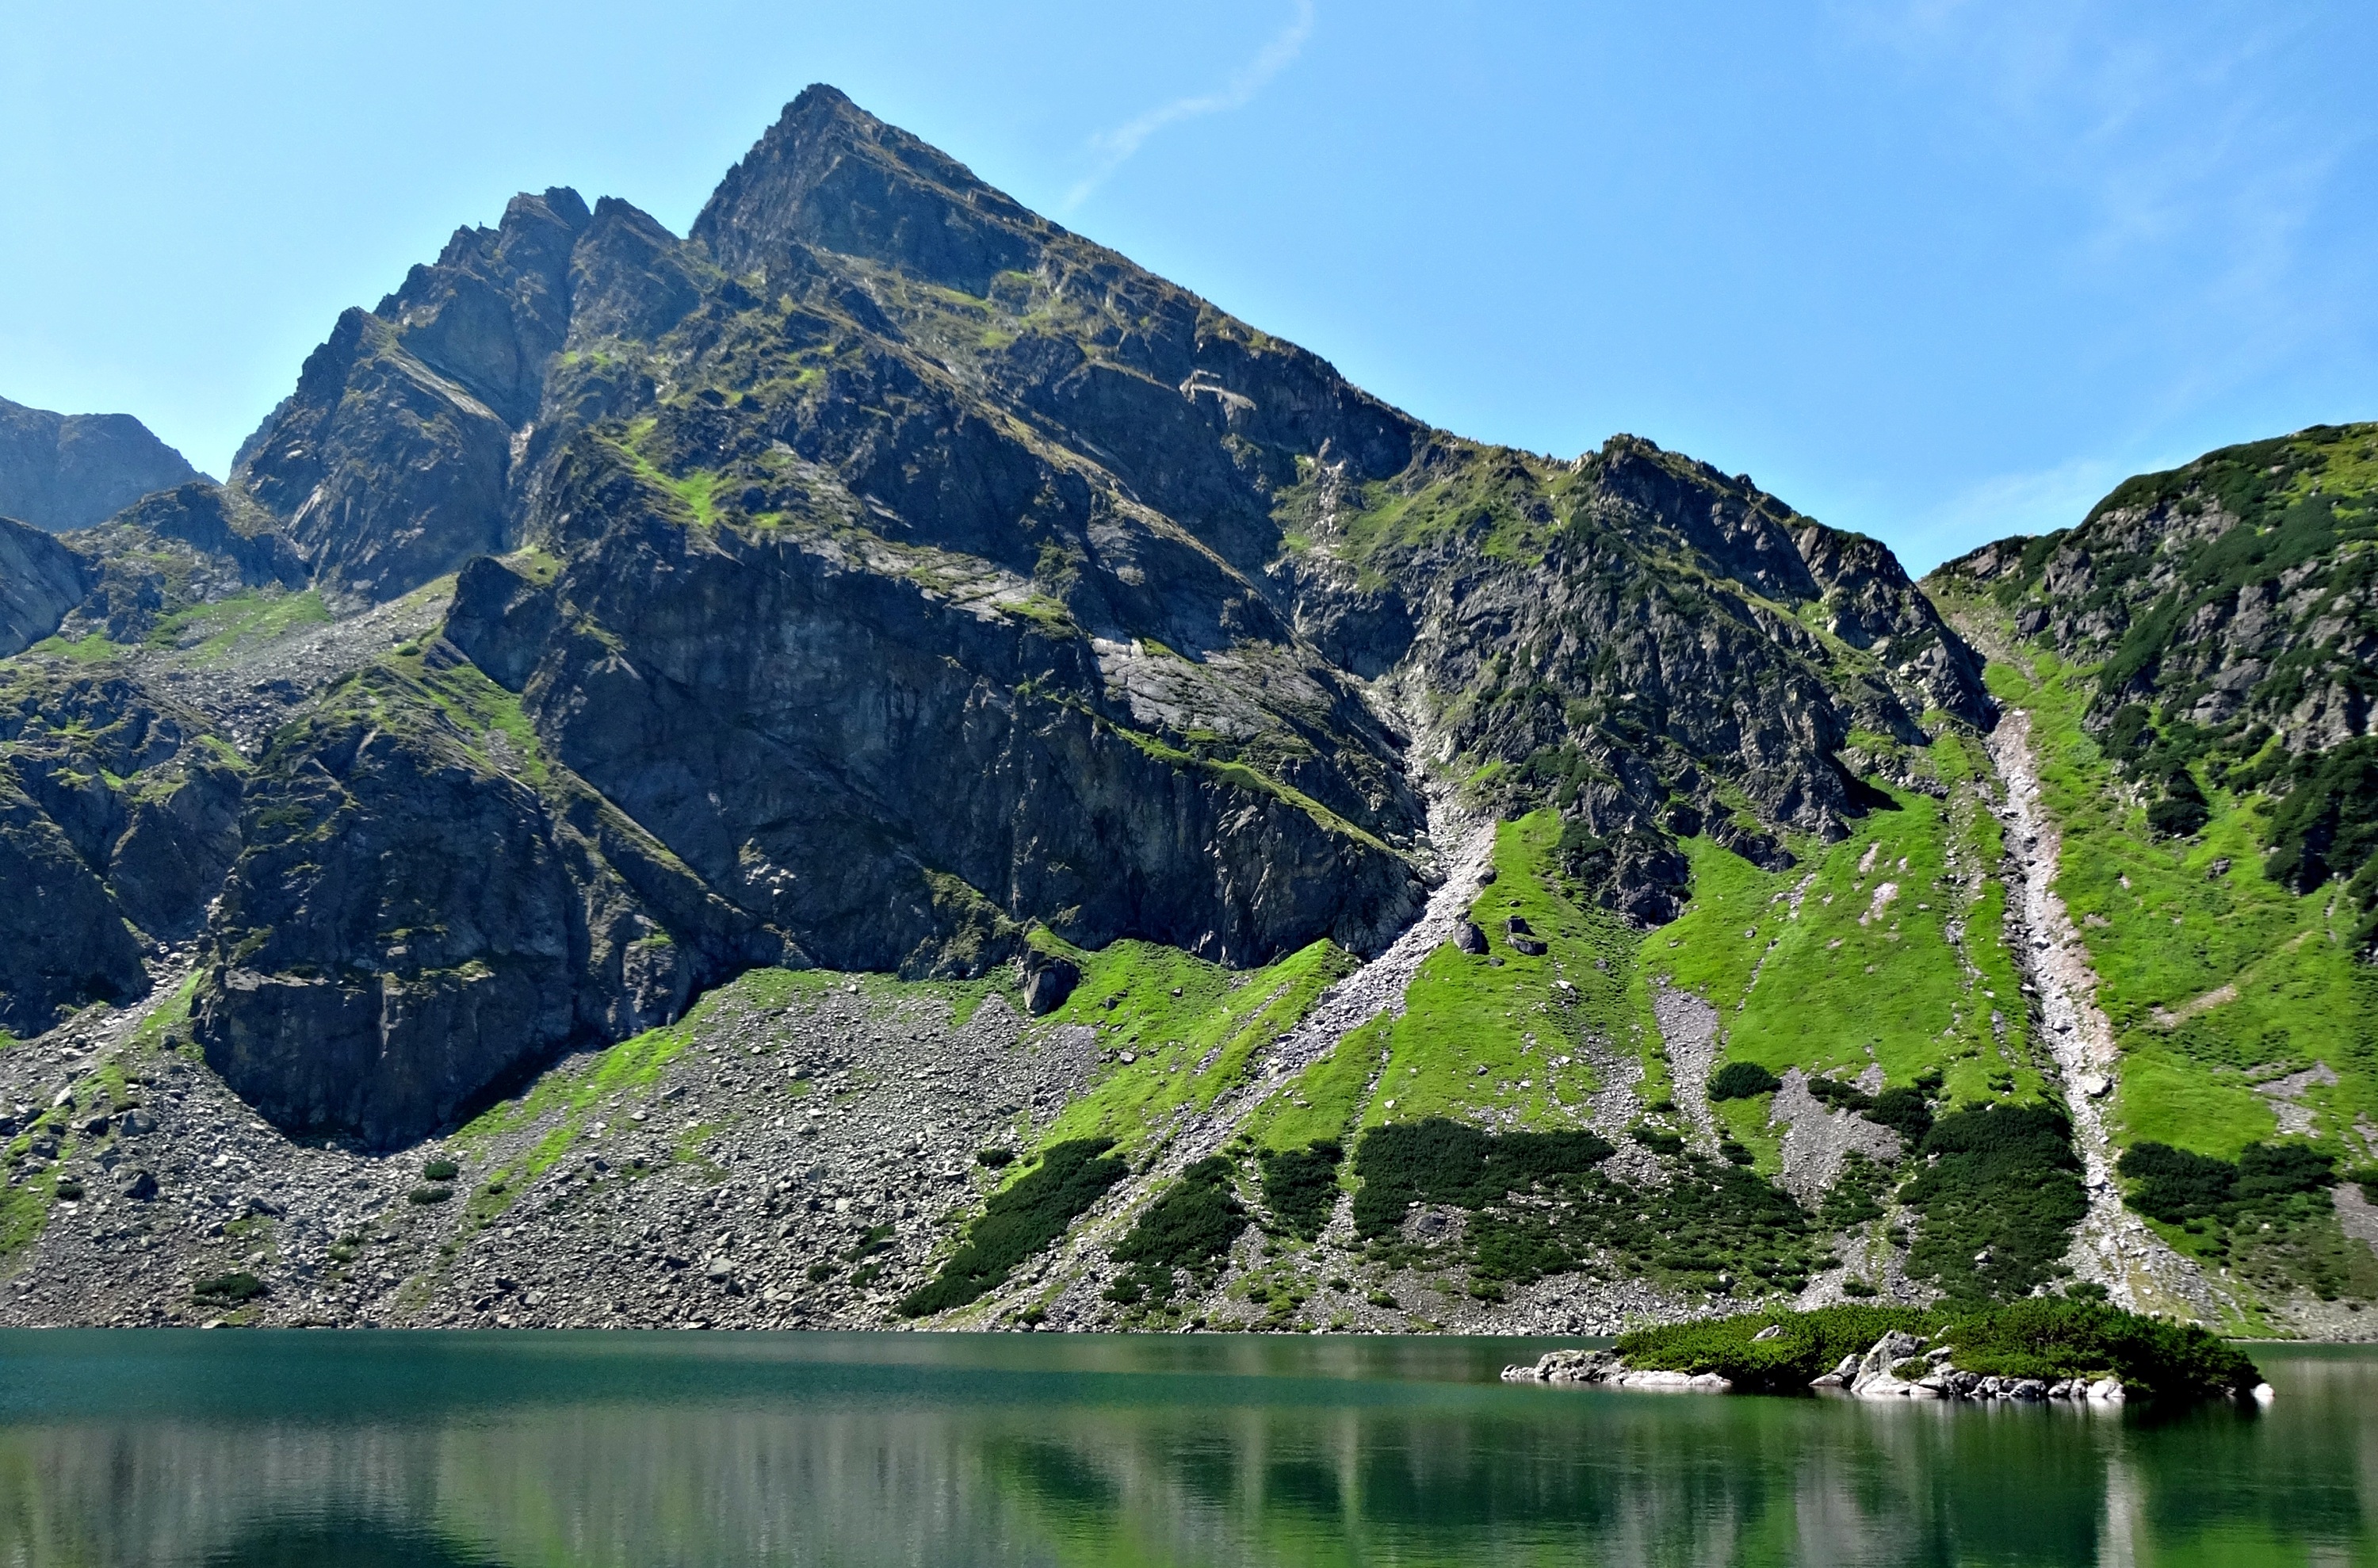
landscape, nature, mountain, lake, river, valley, mountain range, fjord, reservoir, mountains, alps, plateau, the national park, tatry, hiking trails, landform, the high tatras, mountain pass, geographical feature, mountainous landforms